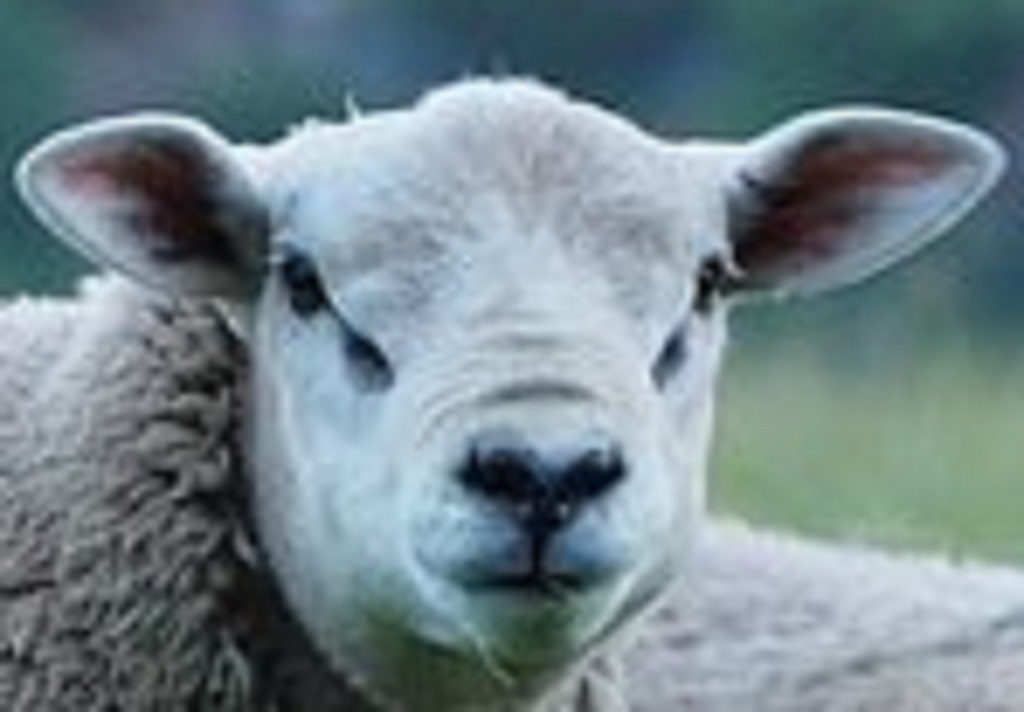
Label: no pain